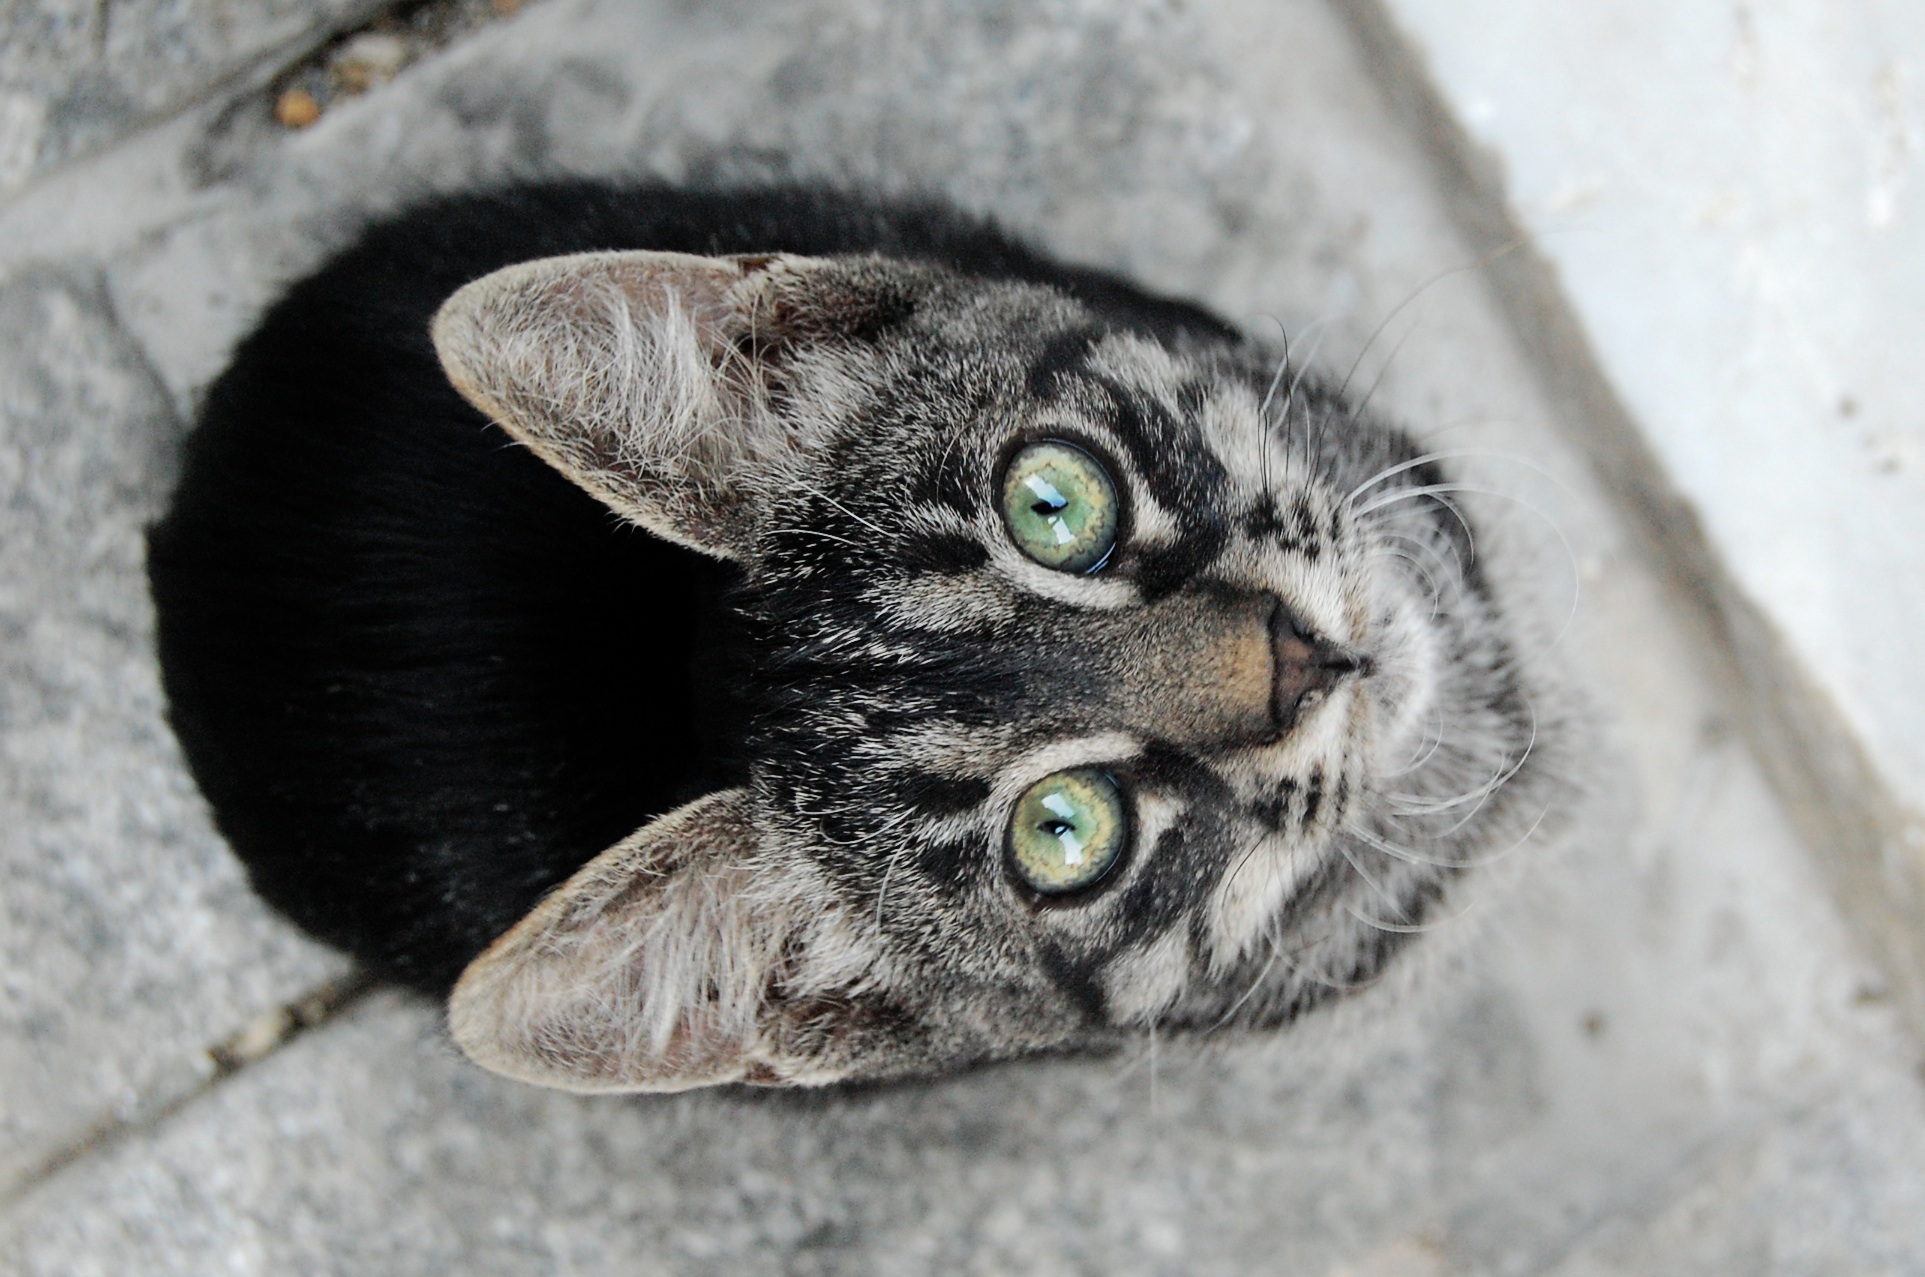
cat, mammal, fauna, close up, whiskers, eye, vertebrate, small to medium sized cats, cat like mammal